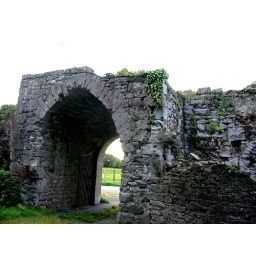
The outer wall of the castle we stayed in in Jenkinstown